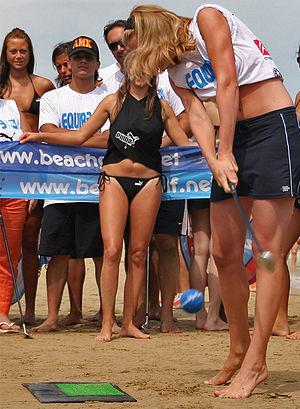
Le Beach Golf est littéralement le golf sur sable. Ce jeu est né d’une étude de marketing, avec le but d’extirper la préconception qui voit le golf comme élitiste et circonscrit : il démolit les strictes règles du golf.